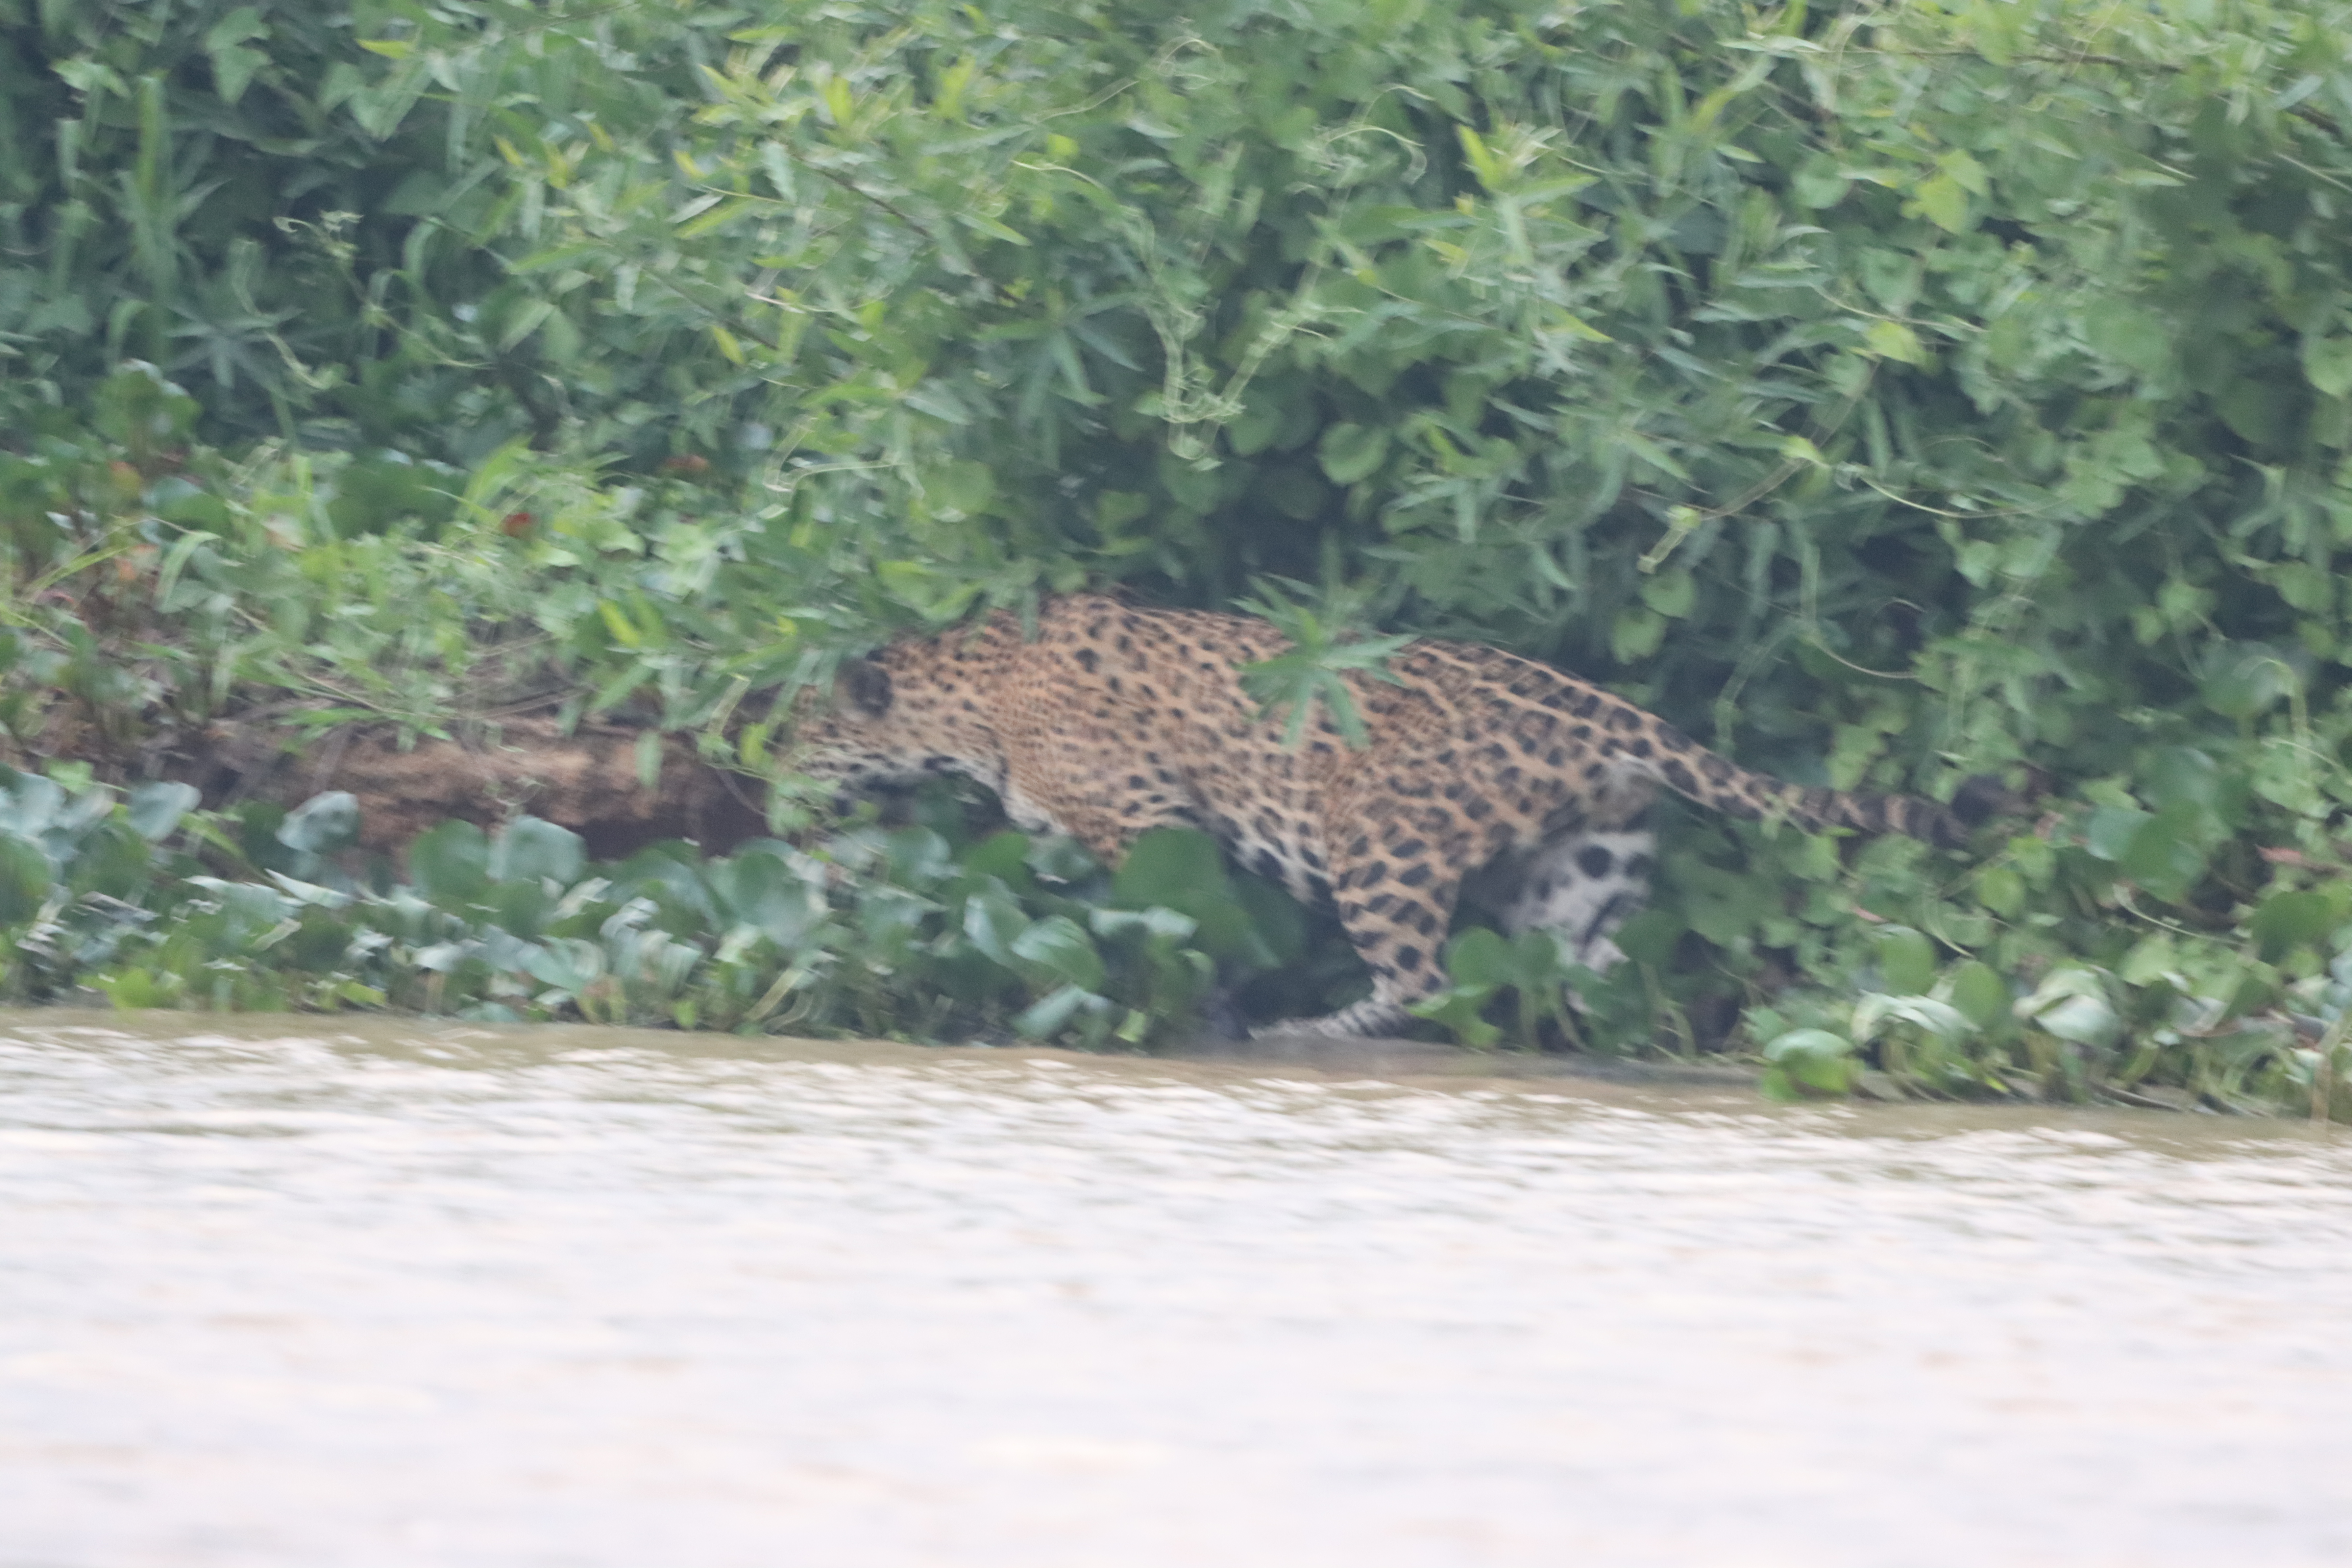
Jaguar: Pollyanna